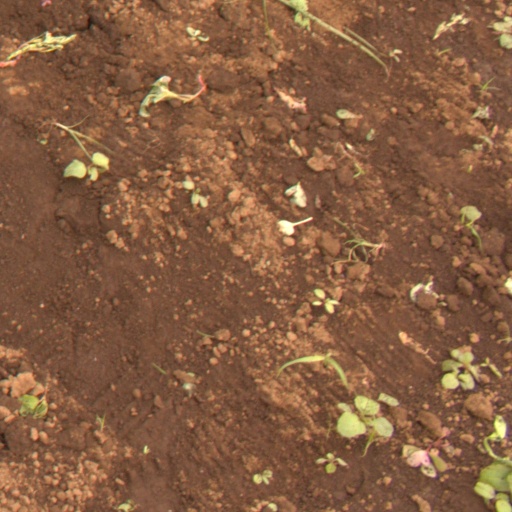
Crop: soybean